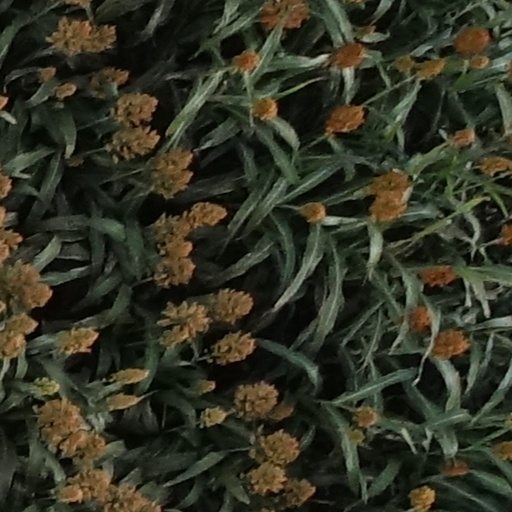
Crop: sorghum